Nymphaea gardneriana

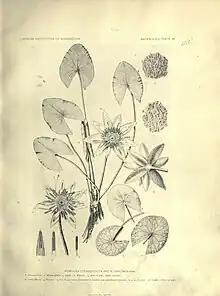
Botanical illustration of "Nymphaea gardneriana"

The floating flowers are attached to the stem by an up to 6 mm wide, glabrous peduncle with 5-6 central primary and 10-12 peripheral secondary air channels. The floral fragrance has been described as very pleasant. It has also been described as pungent, fermented, fruity, or solvent-like. It is primarily composed of methyl hexanoate and methyl 2-methylbutanoate. The floral fragrance is primarily emitted from the innermost tepals, as well as petaloid stamens.